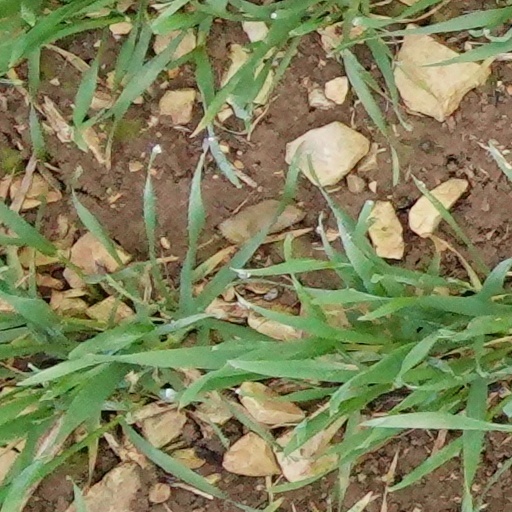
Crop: wheat